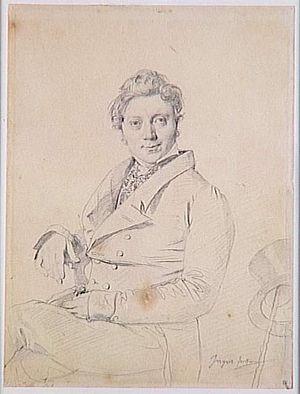
François Forster, né au Locle le 22 août 1790 et mort à Paris le 24 juin 1872, est un graveur français d'origine suisse.